Robin Campillo

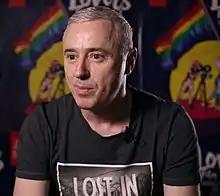
Campillo in 2018

Robin Campillo (born 16 August 1962) is a Moroccan-born French screenwriter, editor and film director. Most known for his 2017's "BPM (Beats per Minute)" which received mass acclaim and went on to garner many awards, including the Grand Prix at the 2017 Cannes Film Festival, and the César Award for Best Film.